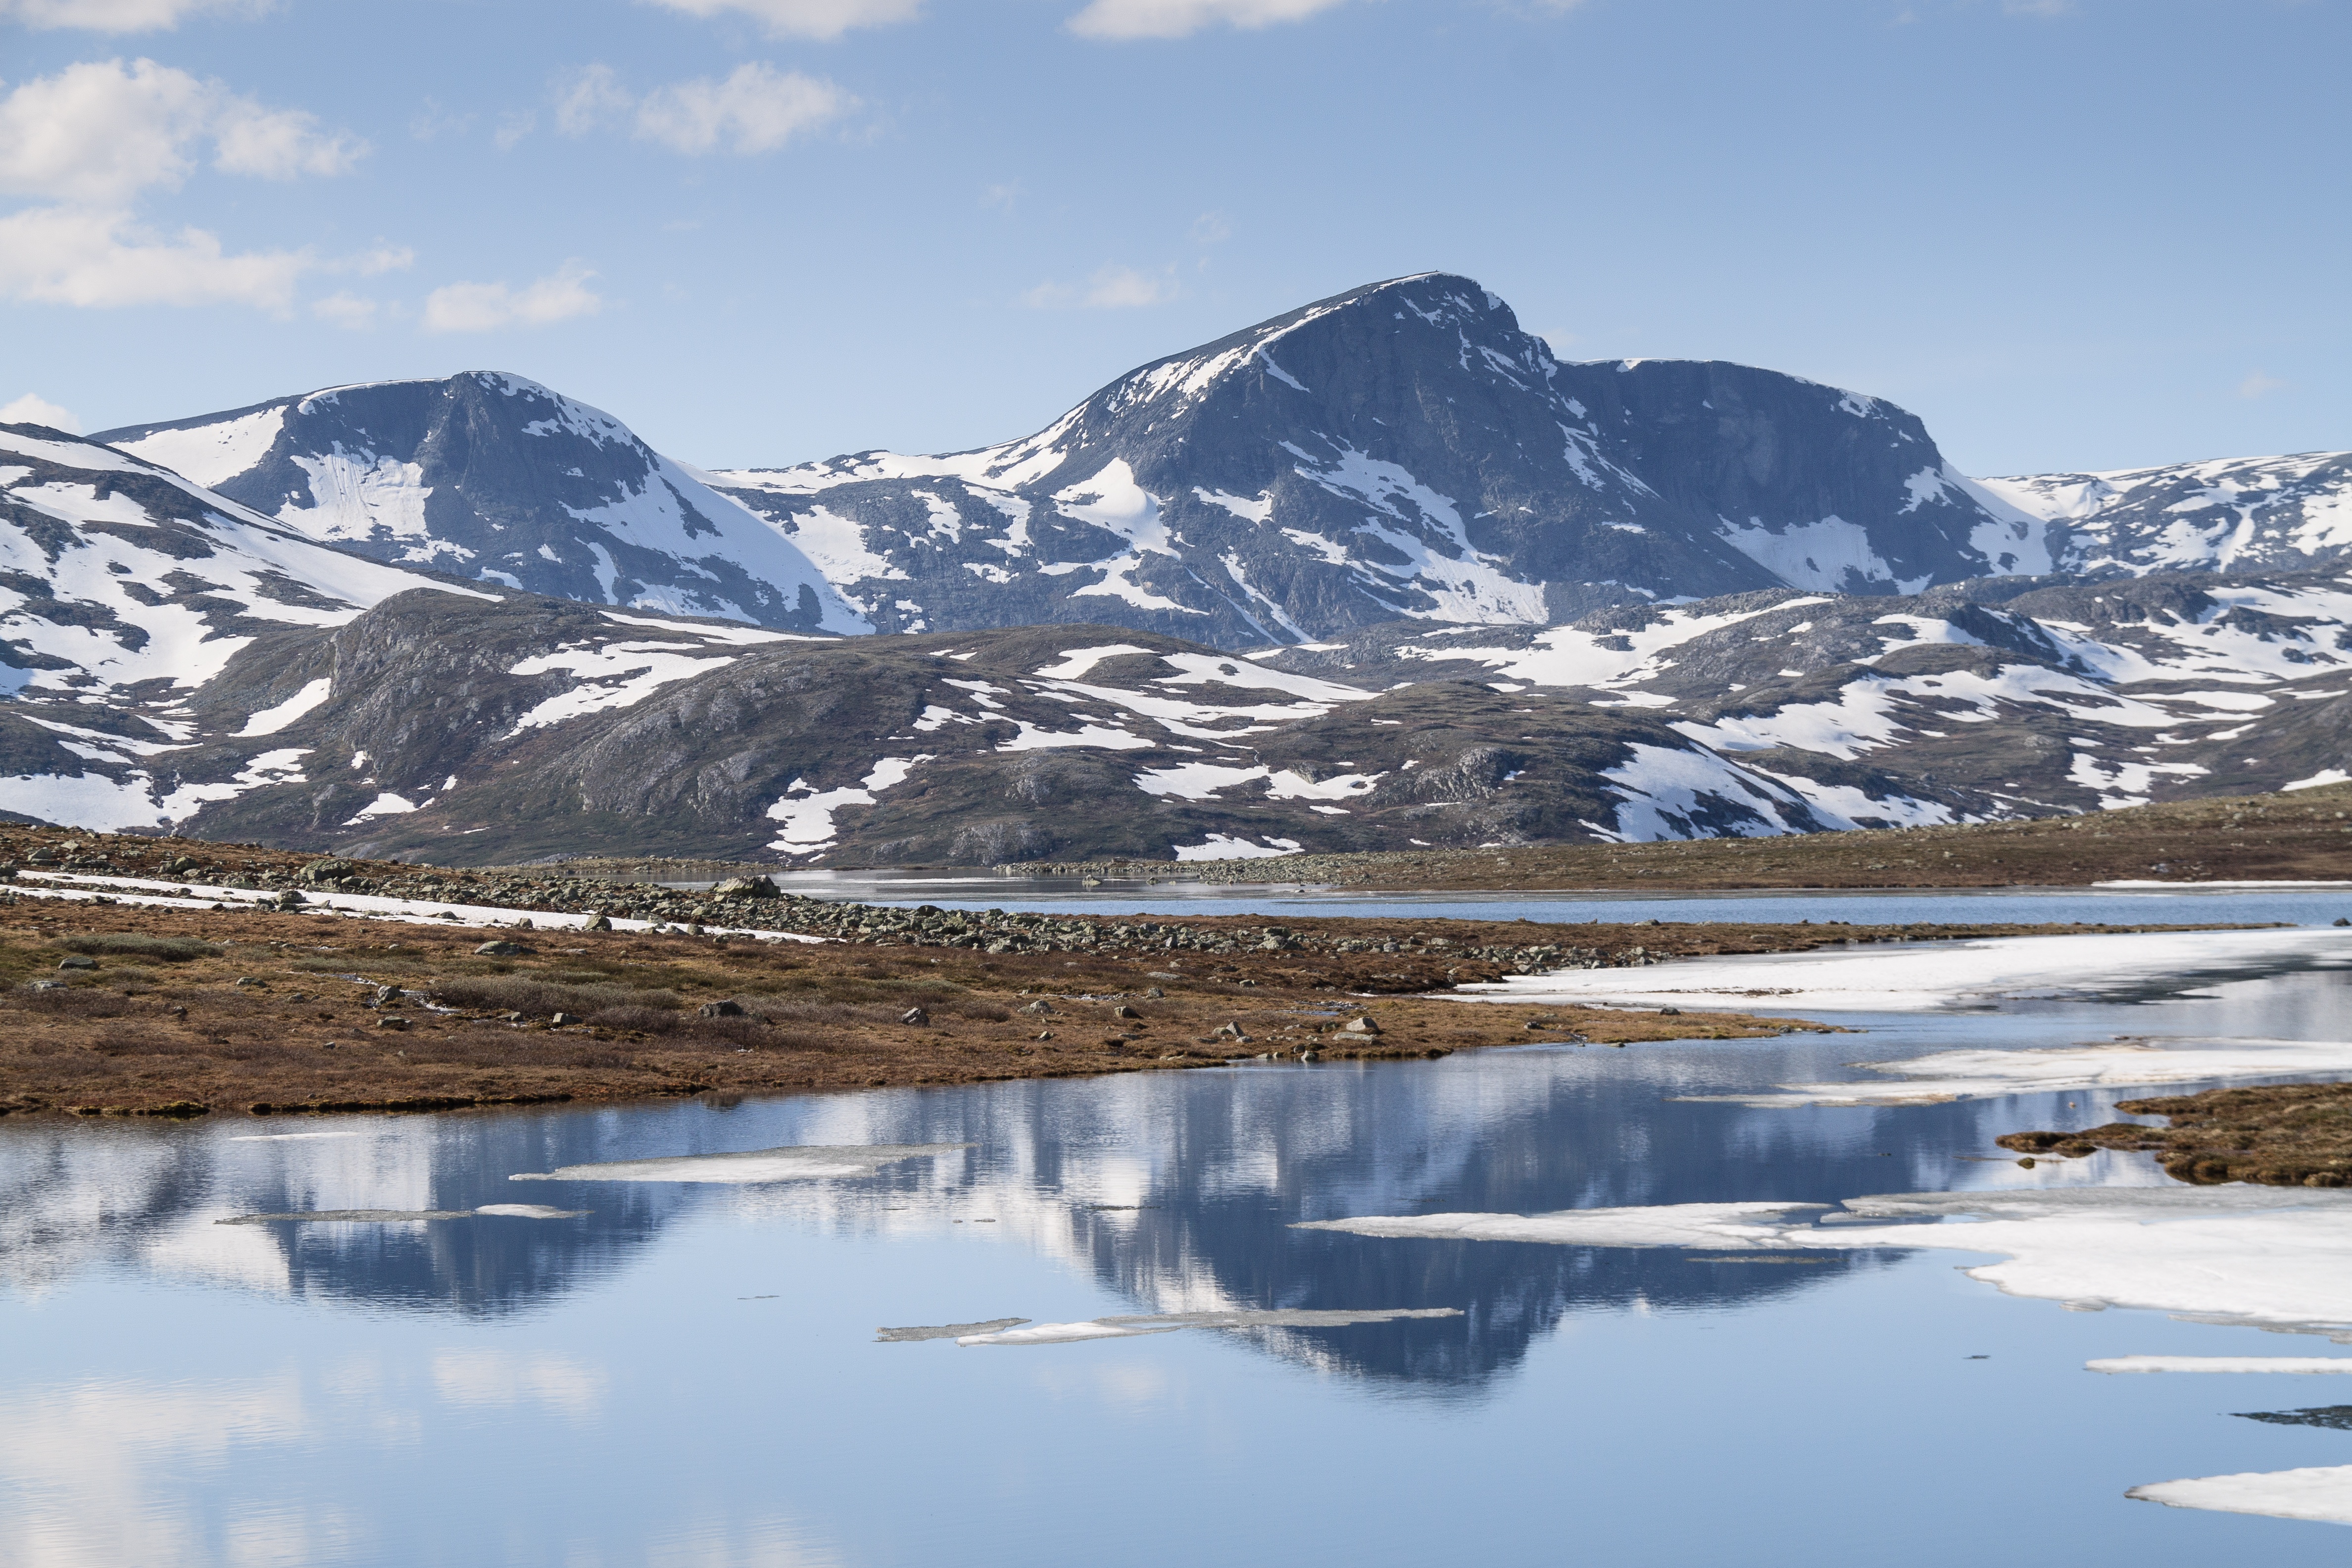
landscape, wilderness, mountain, snow, winter, lake, mountain range, ice, reflection, weather, arctic, season, alps, plateau, fell, loch, moraine, landform, geographical feature, mountainous landforms, glacial landform